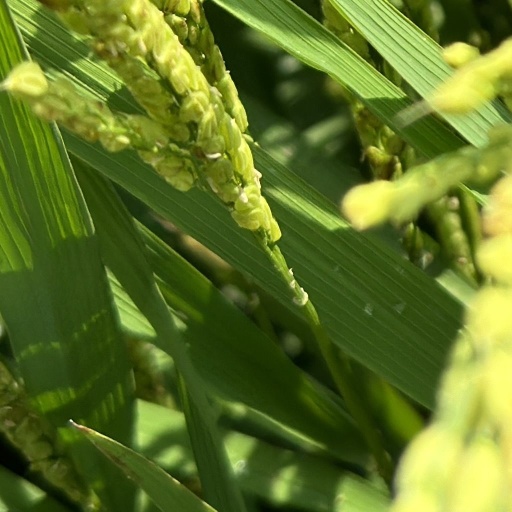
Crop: rice